Whitfield Crane

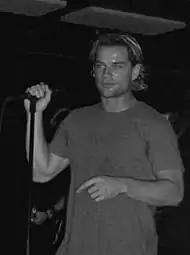
Crane performing in 2002

In 2011, he performed with metal tribute band Hail! in Istanbul, Turkey. He made regular appearances with Motörhead – the last being at the O Academy Glasgow on November 9, 2012, singing "Killed by Death".